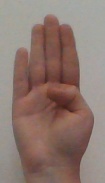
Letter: kaaf